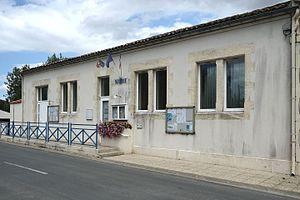
Mairie Les Touches-de-Périgny Charente-Maritime France
Les Touches-de-Périgny est une commune du Sud-Ouest de la France située dans le département de la Charente-Maritime.